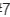
Number: 7